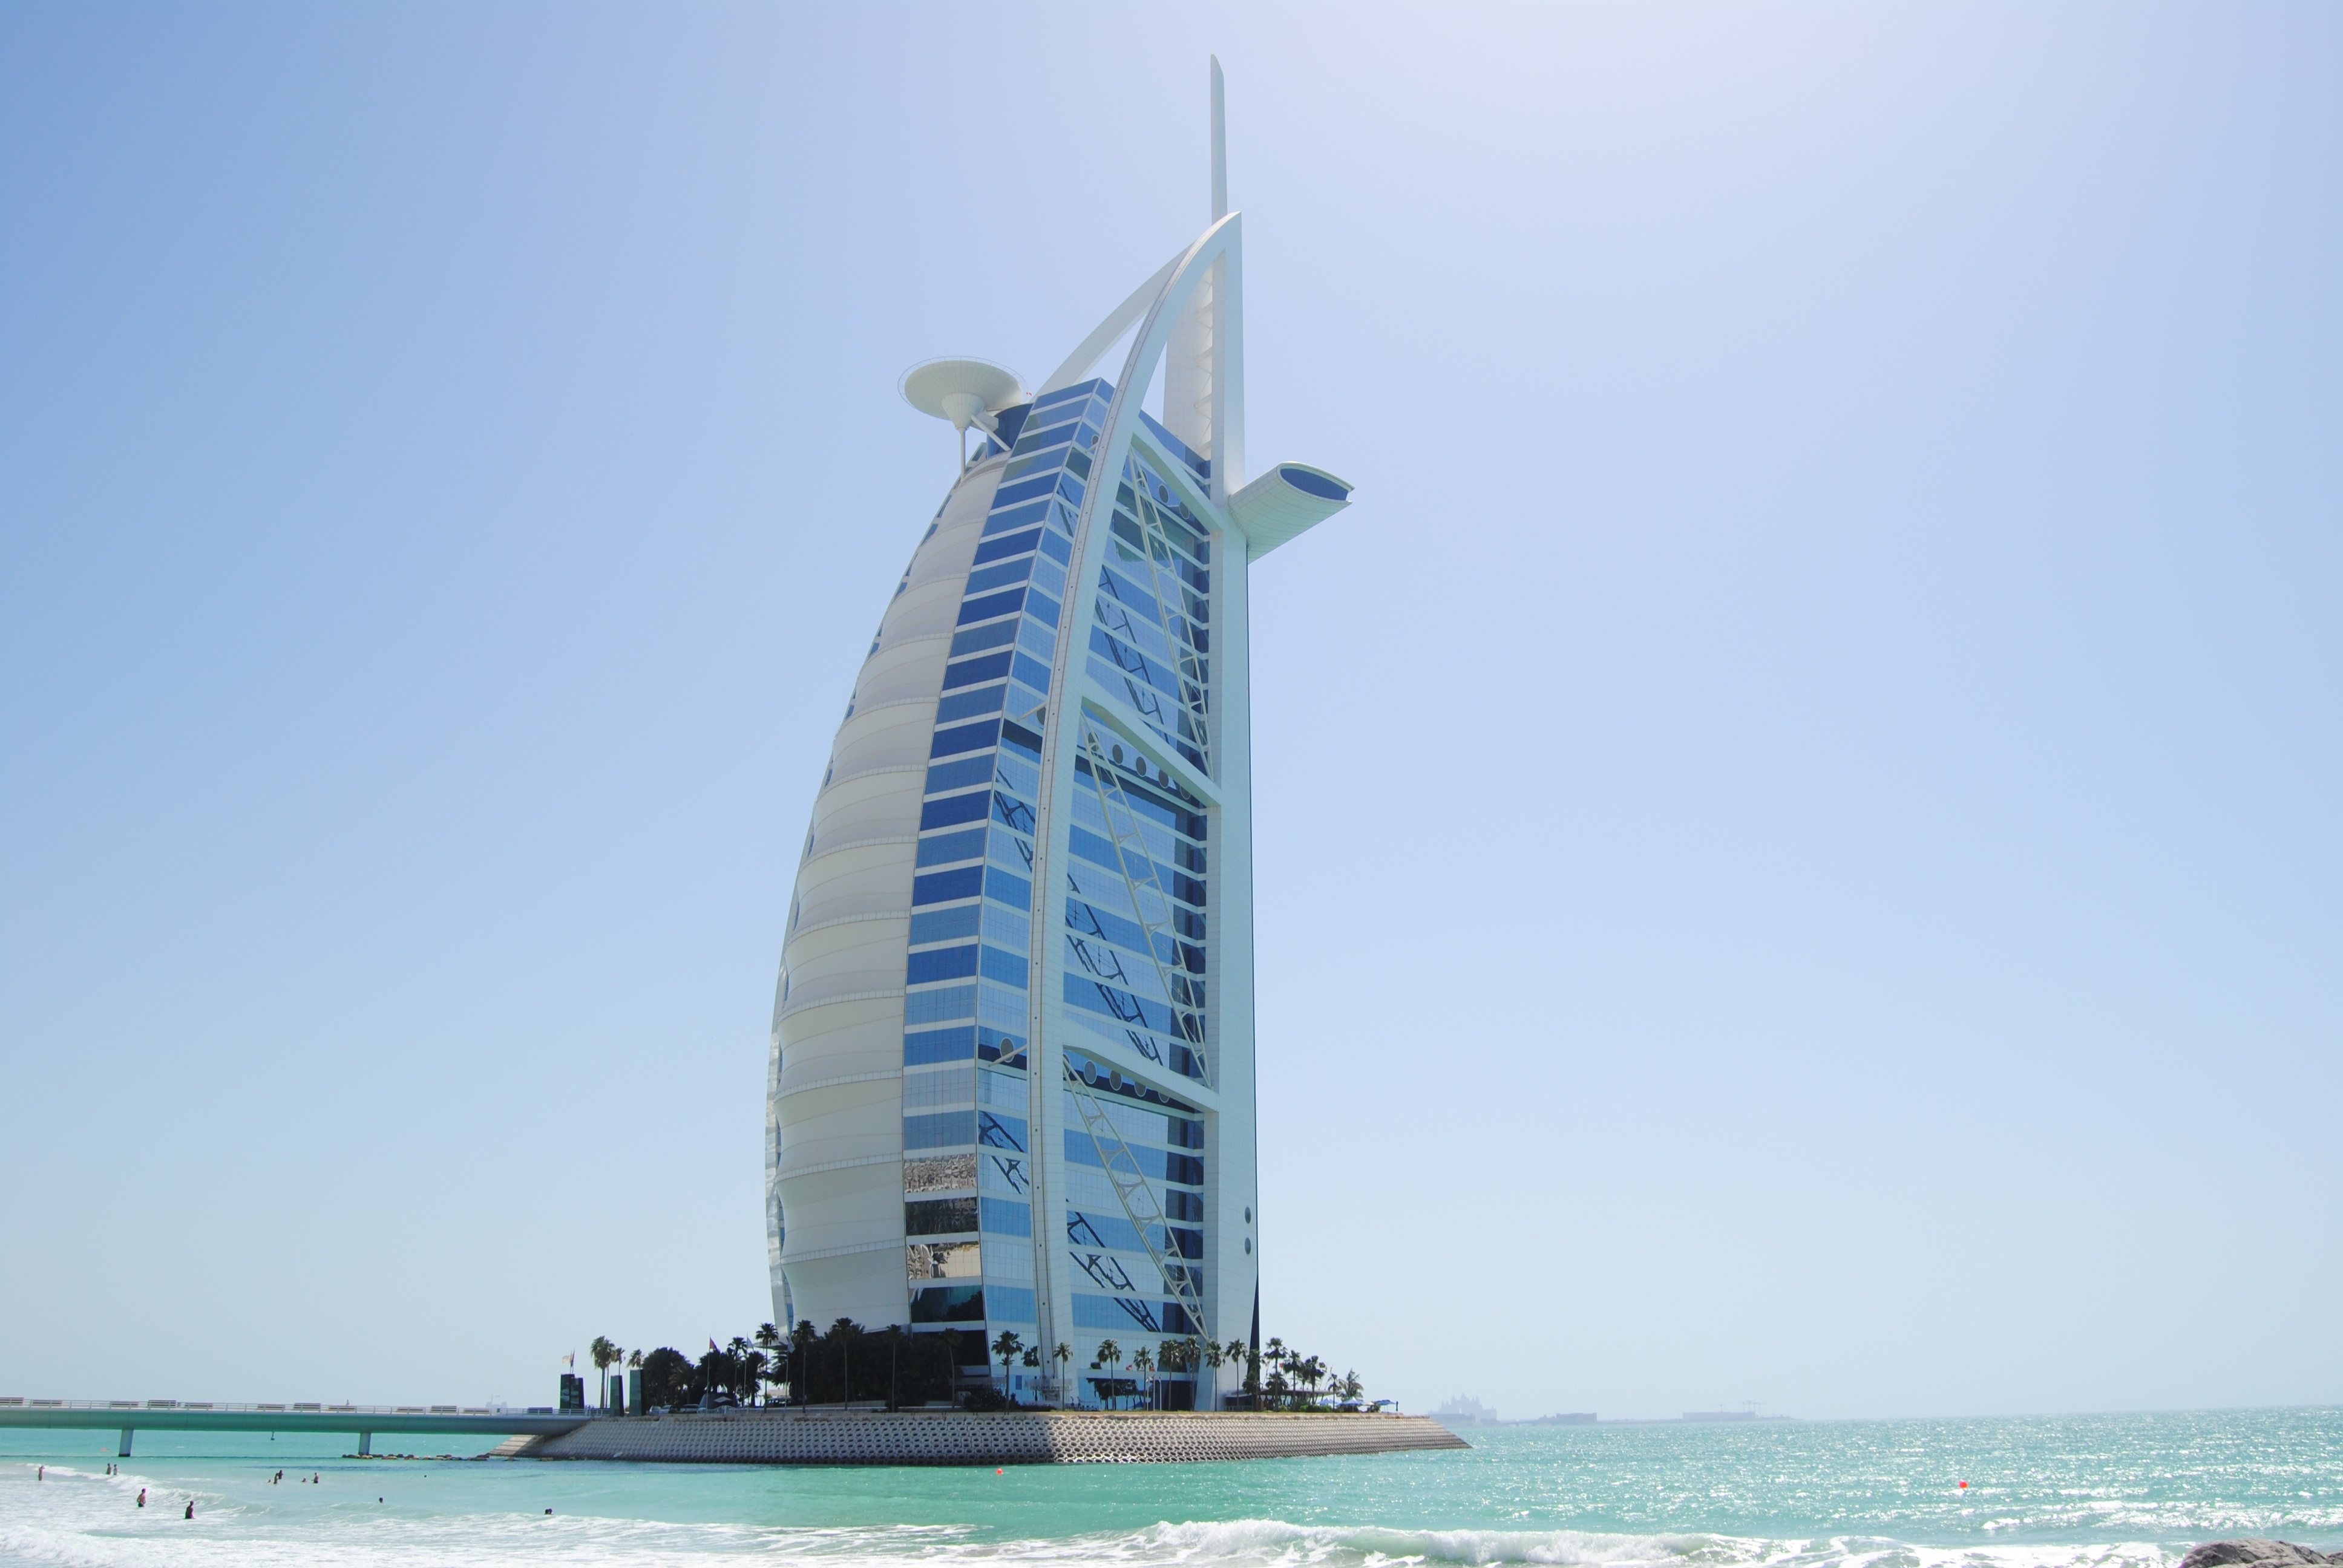
sea, boat, wind, building, ship, vehicle, mast, sailing, dubai, sailboat, luxury, sail, uae, watercraft, sailing ship, burj al arab, sailing a ship